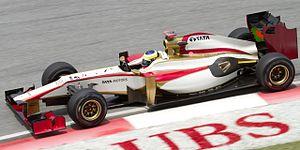
Pedro Martínez de la Rosa, plus connu sous le nom de Pedro de la Rosa, est un pilote automobile espagnol né le 24 février 1971 à Barcelone. Auteur de 105 départs en Formule 1 entre 1999 et 2012, il obtient un podium lors du Grand Prix de Hongrie 2006.
La Hispania F112 est la monoplace de Formule 1 engagée par l’équipe HRT Formula One Team dans le cadre du championnat du monde de Formule 1 2012. Elle débute en championnat le 18 mars 2012 au Grand Prix d'Australie, pilotée par l’Espagnol Pedro de la Rosa et l’Indien Narain Karthikeyan.
Le Grand Prix automobile de Malaisie 2012, disputé le 25 mars 2012 sur le circuit international de Sepang, est la 860ᵉ épreuve du championnat du monde de Formule 1 courue depuis 1950. Il s'agit de la quatorzième édition du Grand Prix de Malaisie comptant pour le championnat du monde de Formule 1 et de la deuxième manche du championnat 2012.